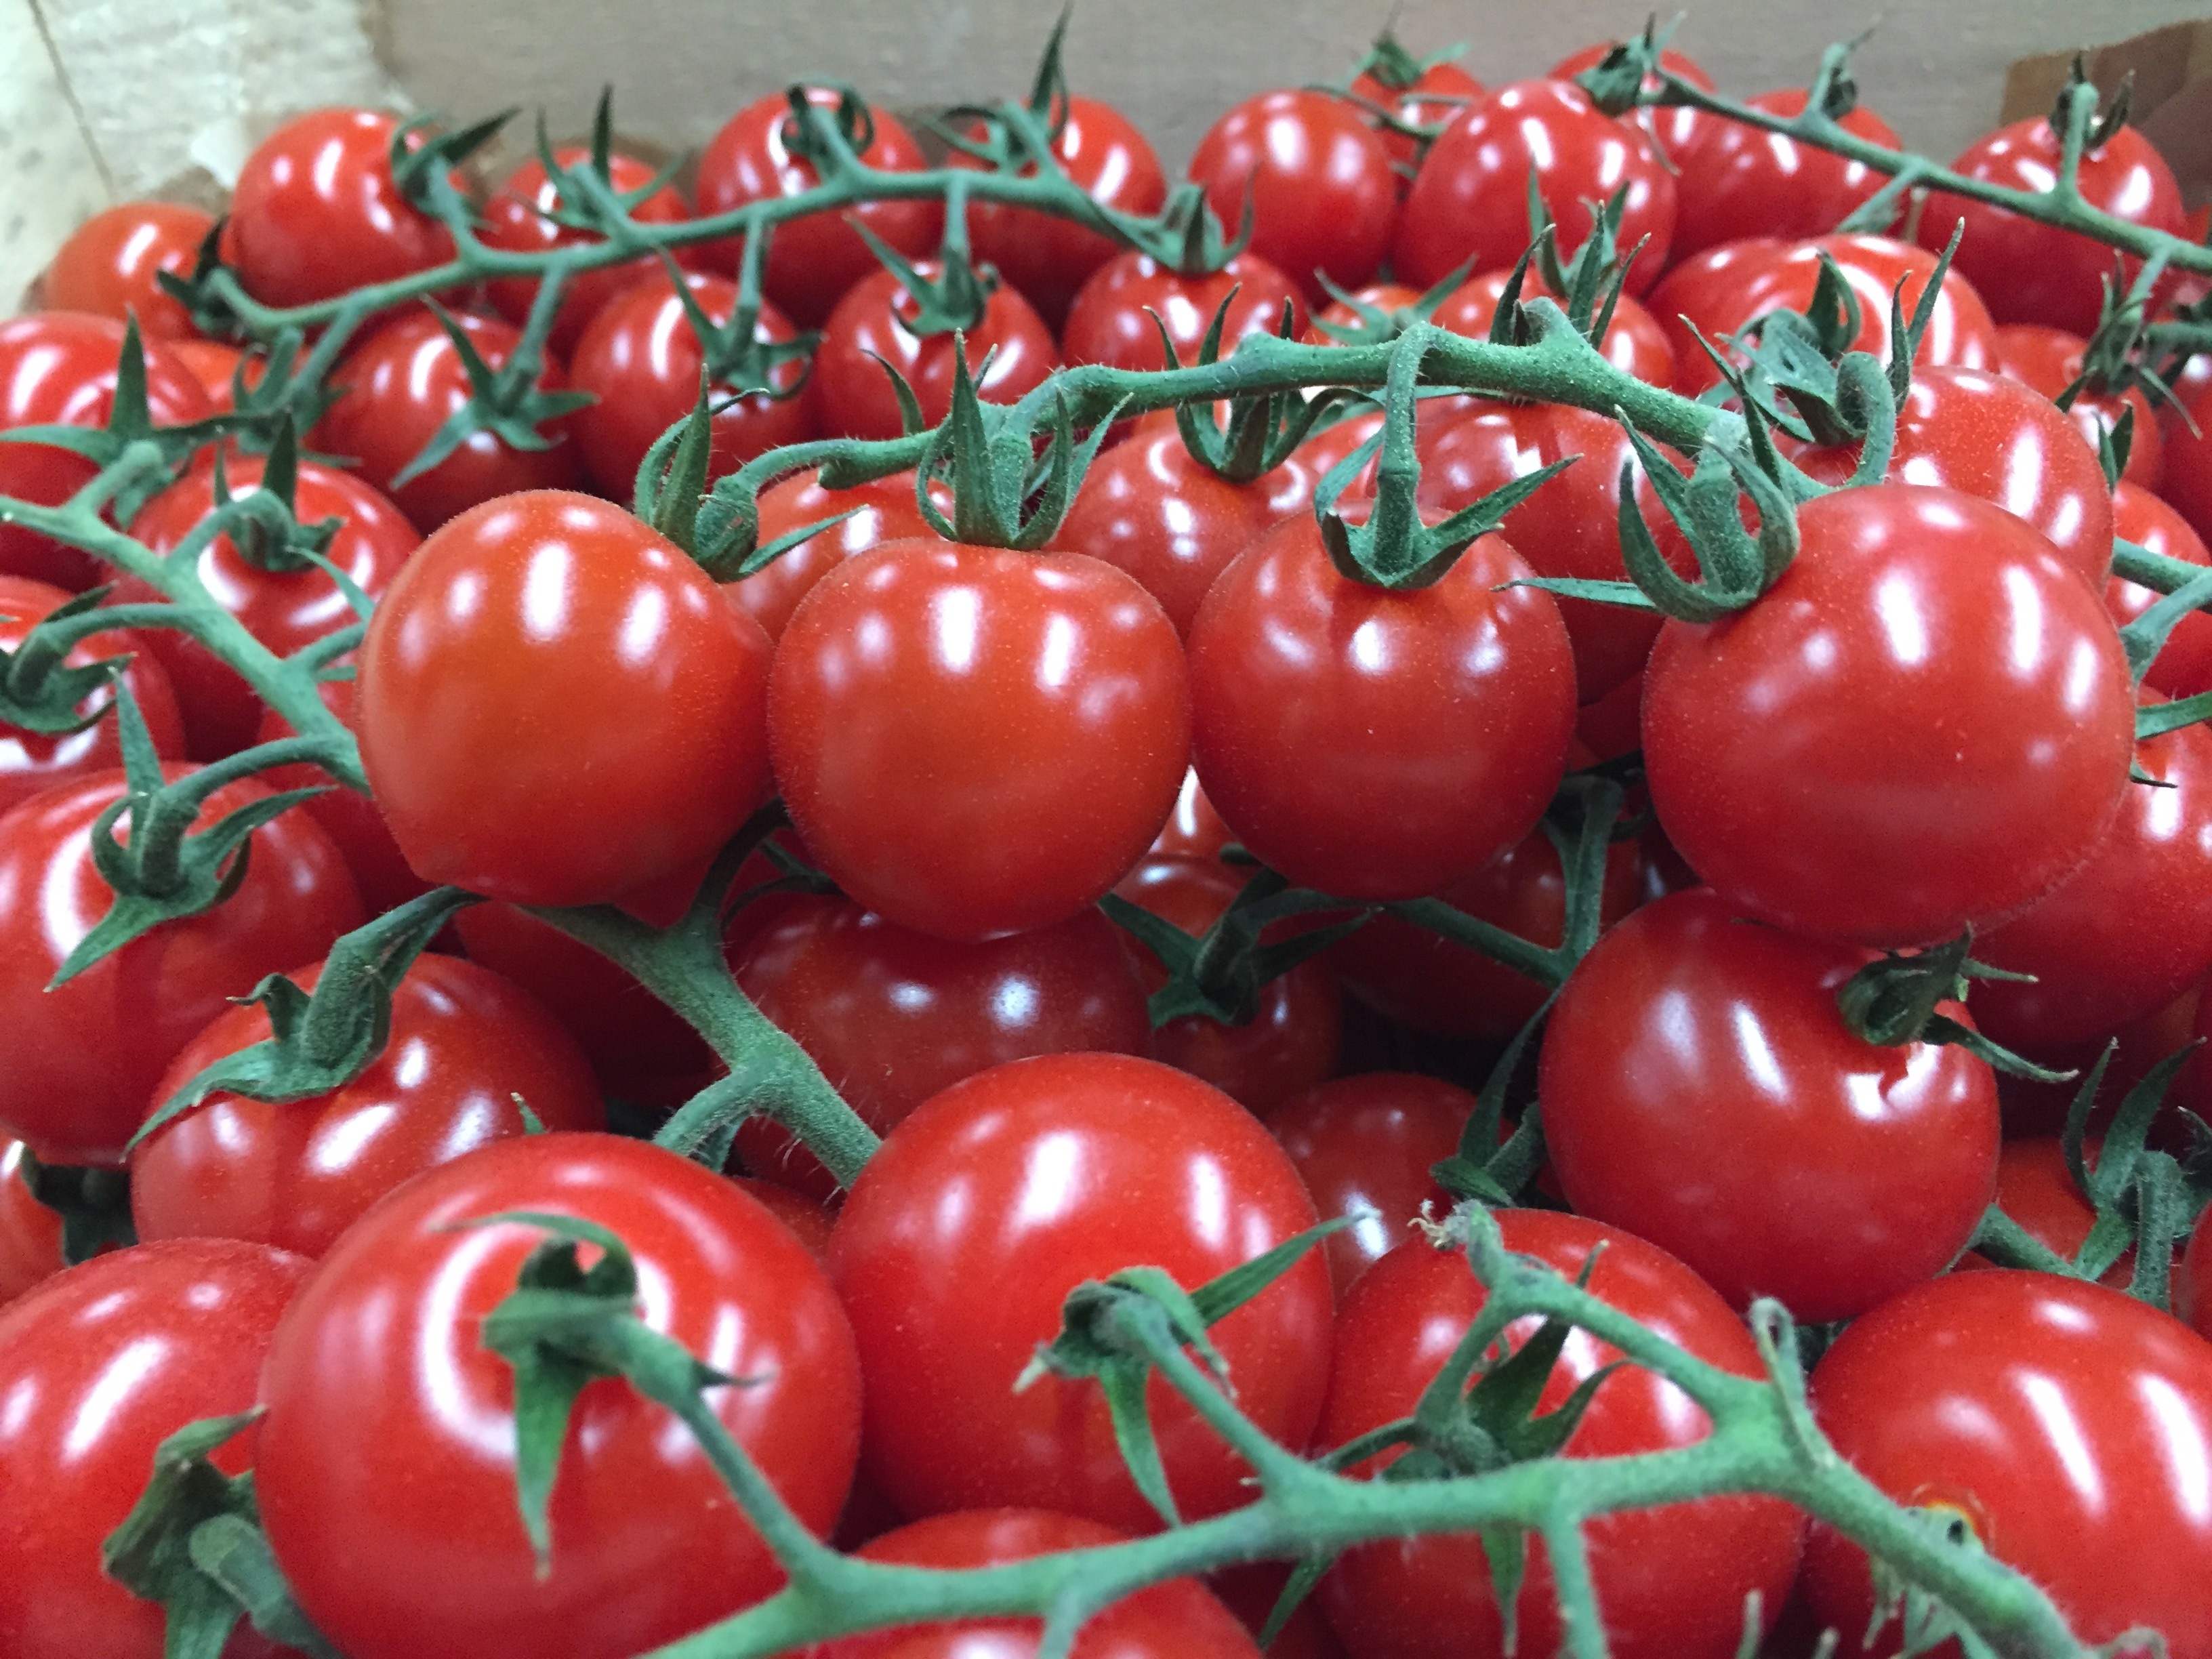
plant, fruit, food, red, produce, vegetable, tomato, tomatoes, flowering plant, vegetable stall, land plant, potato and tomato genus